Minya Governorate

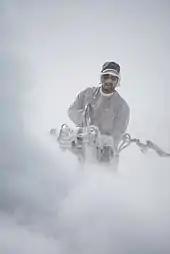
A man working in a limestone quarry

Minya Governorate is an important agricultural and industrial region. Among its principal crops are sugarcane, cotton, beans, soybeans, garlic, onions, vegetables of various sorts, tomatoes, potatoes, watermelons, and grapes. Among the leading local industries are food processing (especially sugar and the drying and grinding of onions), spinning and weaving of cotton, perfumes, oils and fats, cement-making, quarrying (especially limestone), and brick-making.